Murder of Brooke Hart and the lynching of Thomas Harold Thurmond and John M. Holmes

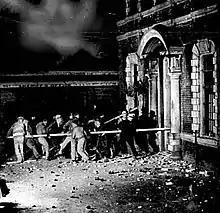
The lynch mob taking a battering ram to the doors of the jailhouse.

Because of lynch threats, Sheriff Emig moved Thurmond and Holmes to the Potrero Hill police station in San Francisco for safekeeping soon after their arrest. A San Jose newspaper ran a front-page editorial branding Holmes and Thurmond "human devils" and called for "mob violence". Upon their return to the San Francisco jail from questioning, cries of "lynch them" were heard from the crowd surrounding that jail. On November 21, Holmes and Thurmond remained in the jail, and fear of vigilantism led authorities to announce they would be held "indefinitely". Reportedly, "20 influential friends of the socially prominent Hart family" had formed a committee to "insist on immediate and drastic punishment for the prisoners". Prosecutors declined to seek grand jury hearings in the fear that an indictment would incite vigilantes.